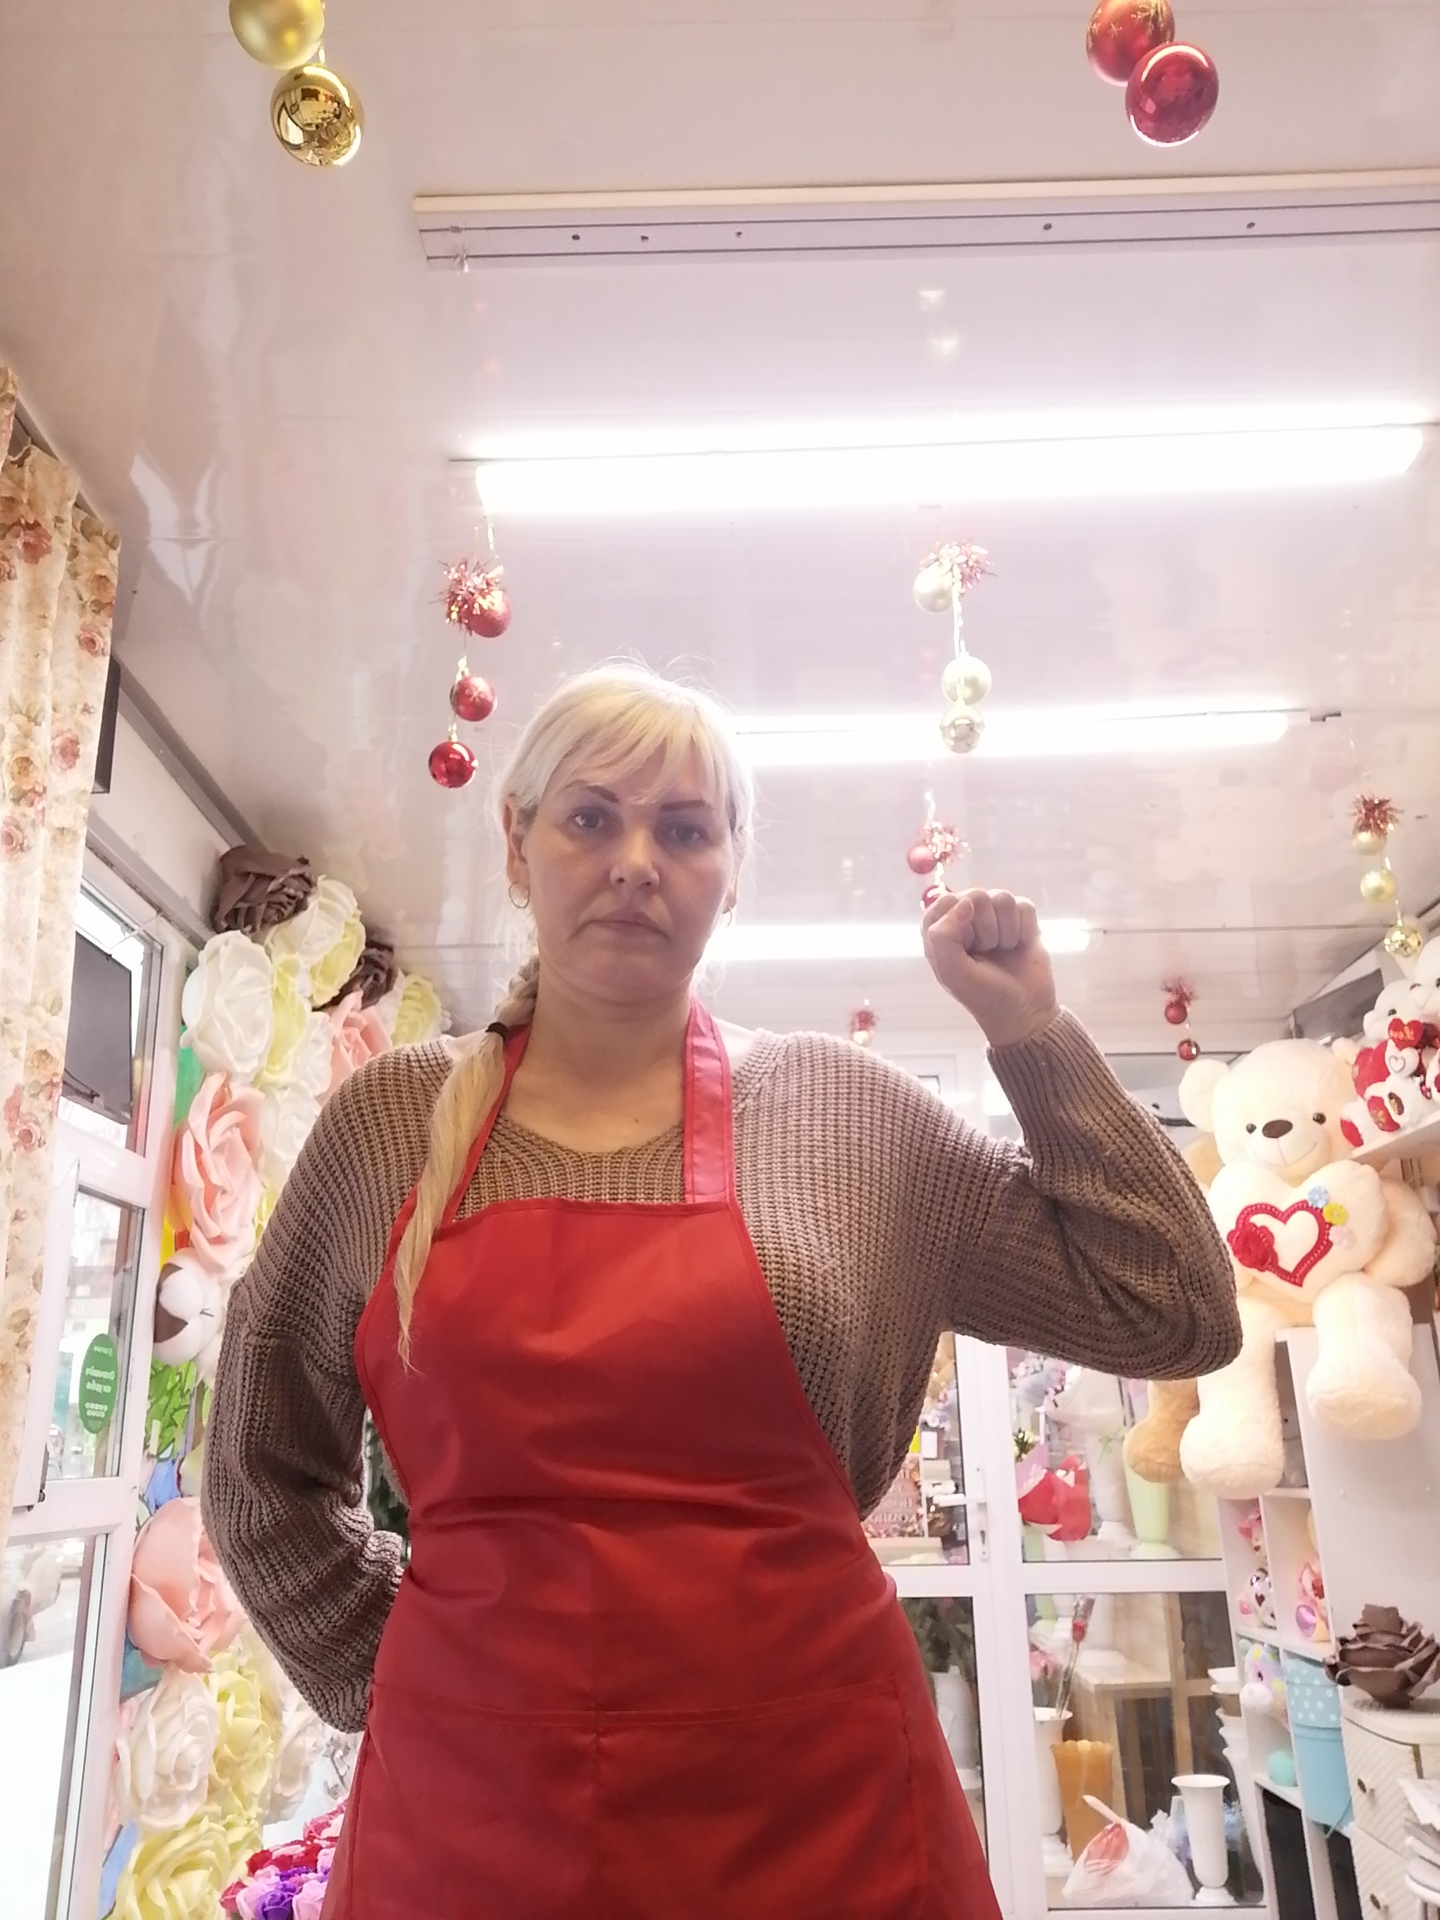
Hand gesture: fist